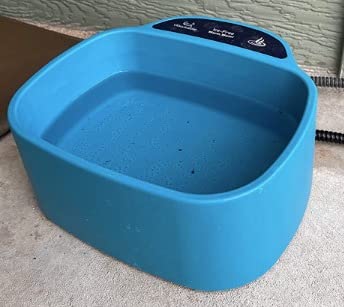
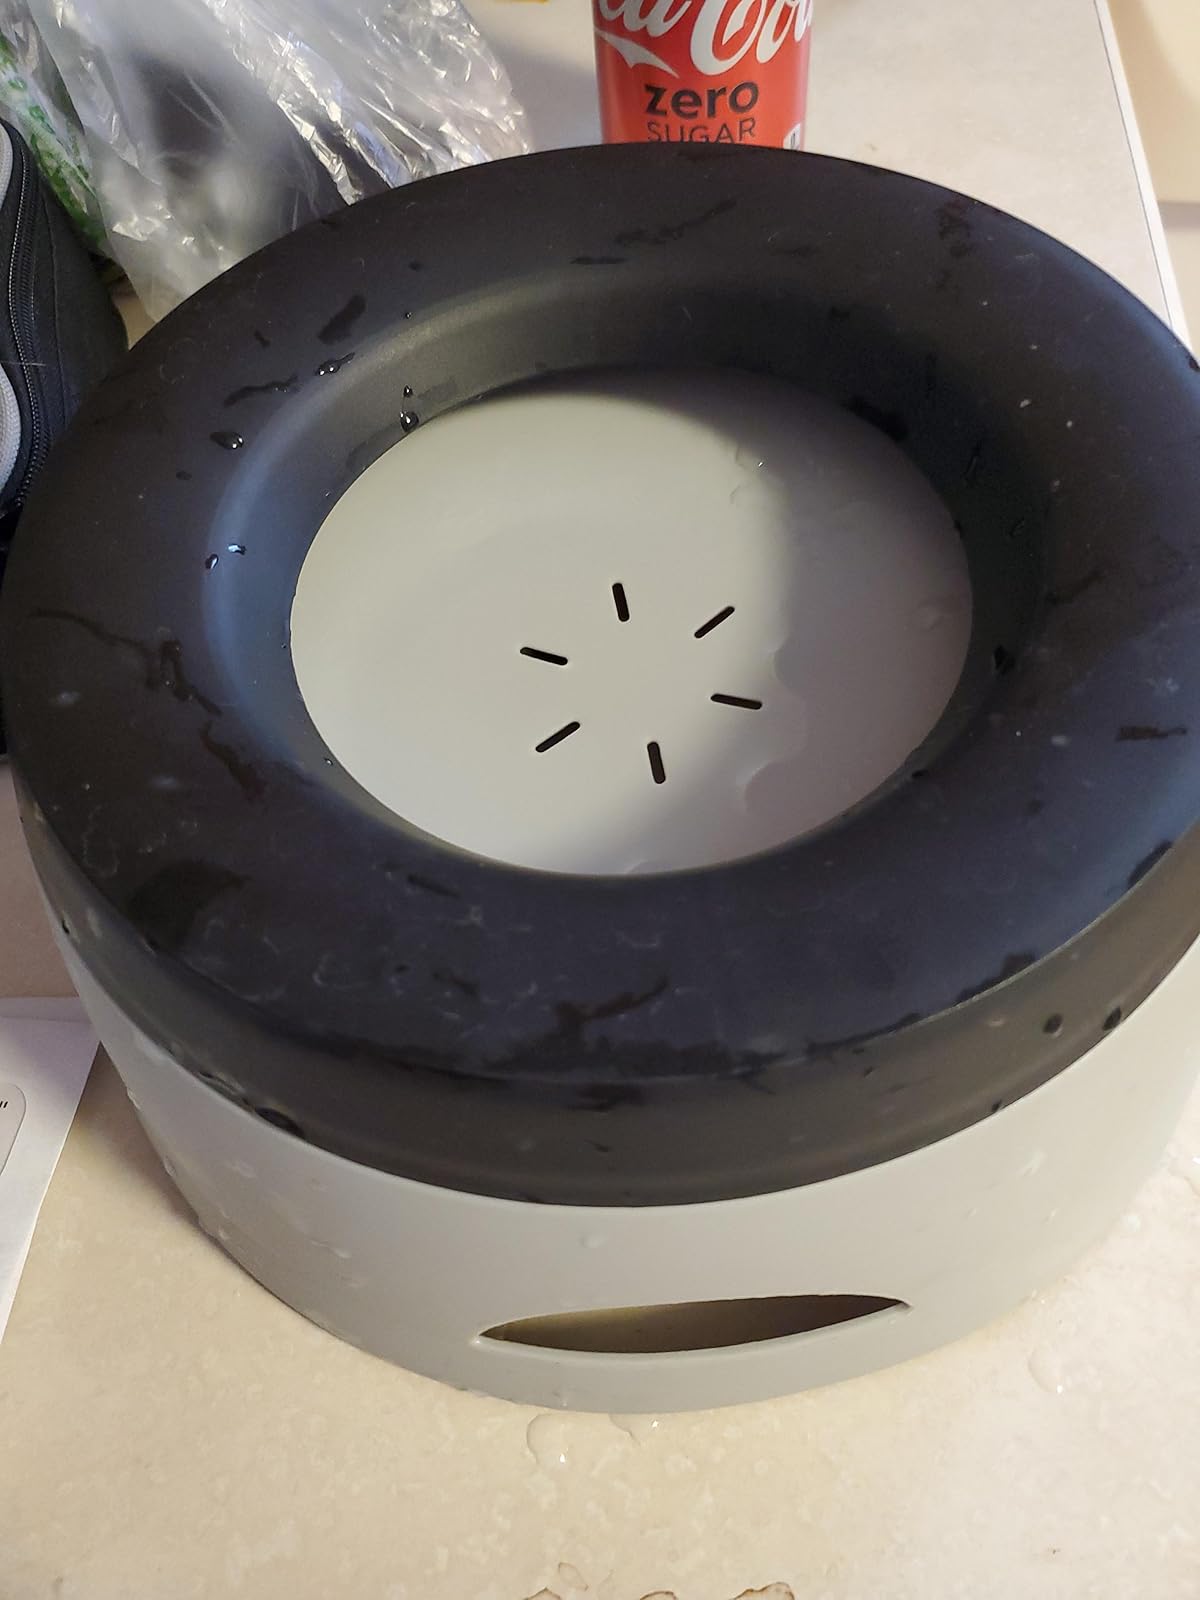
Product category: items_bowl
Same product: no